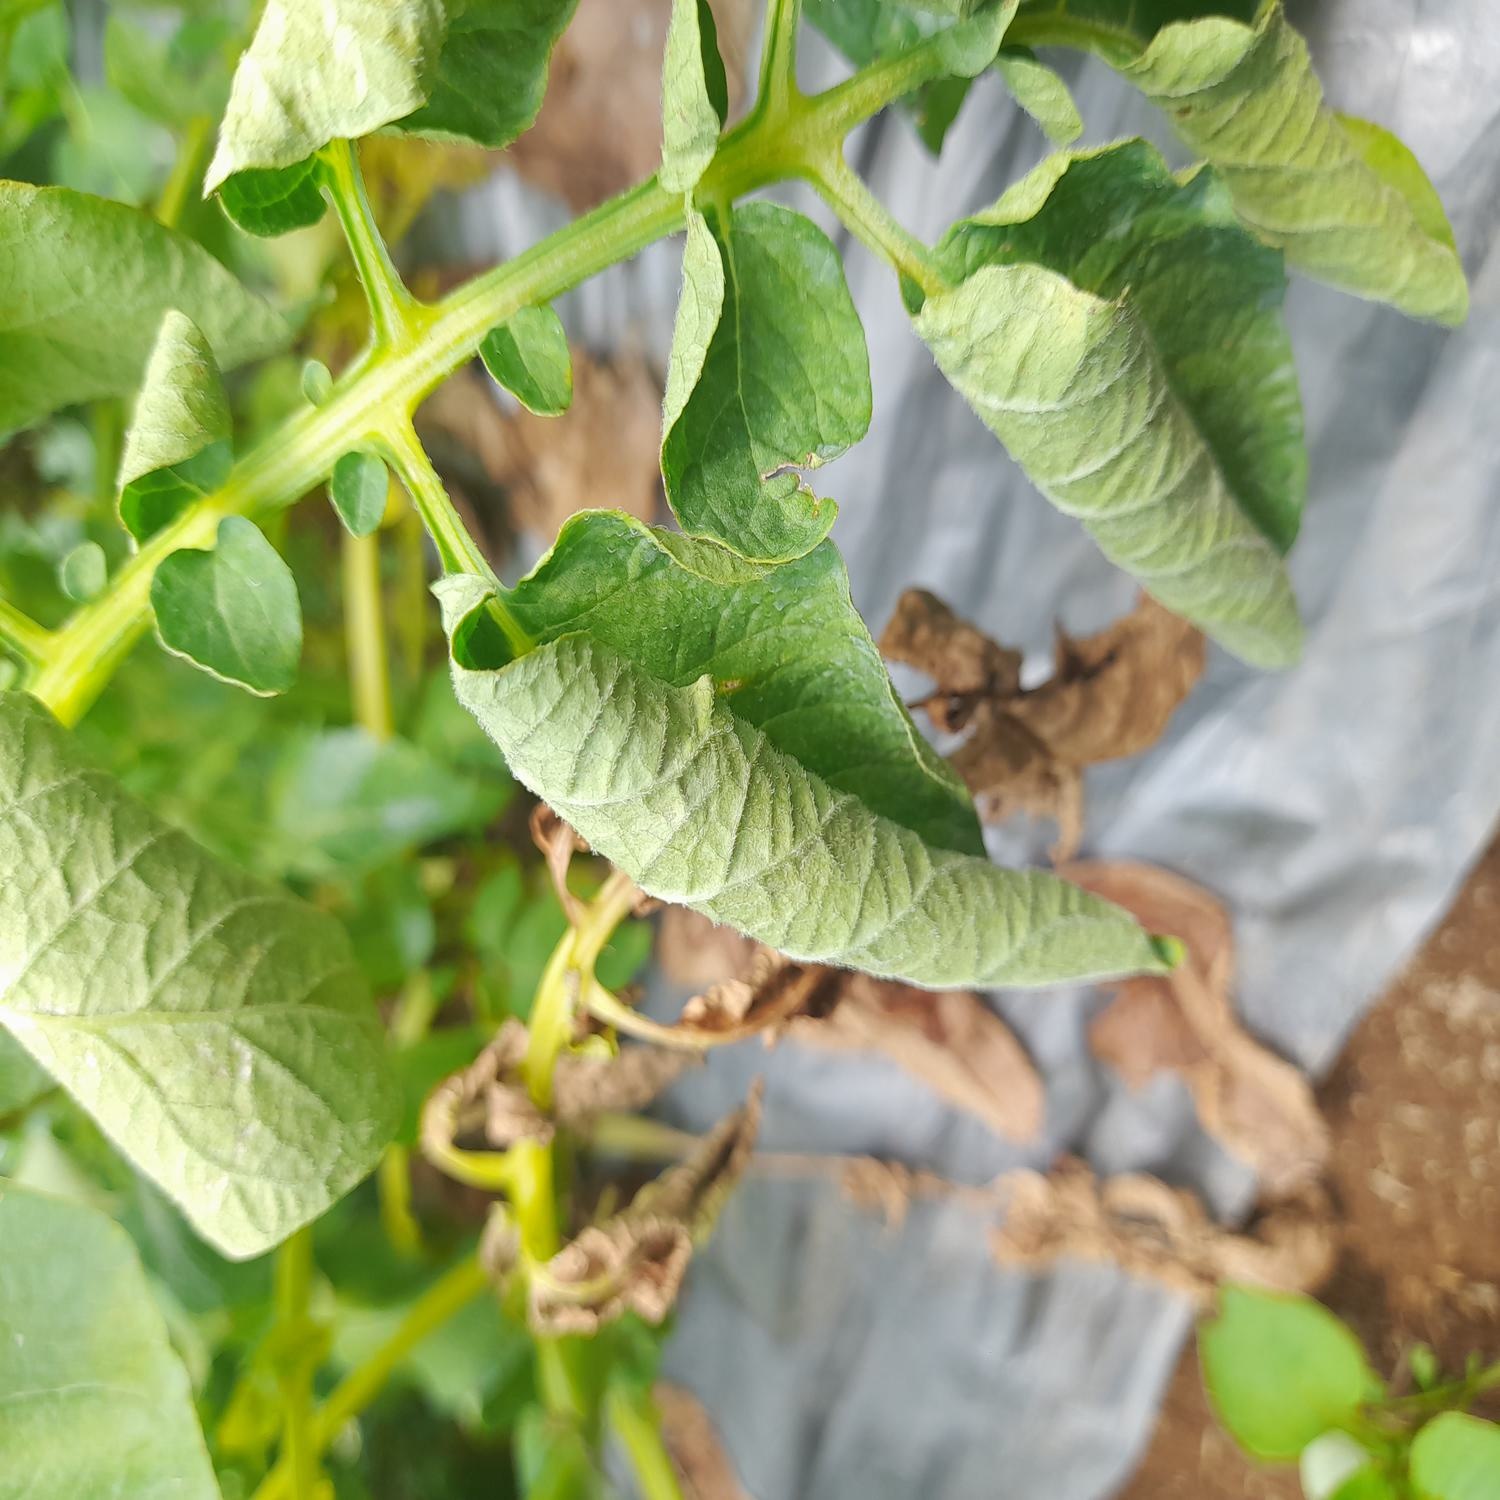
Etiqueta: Pudricion_Parda